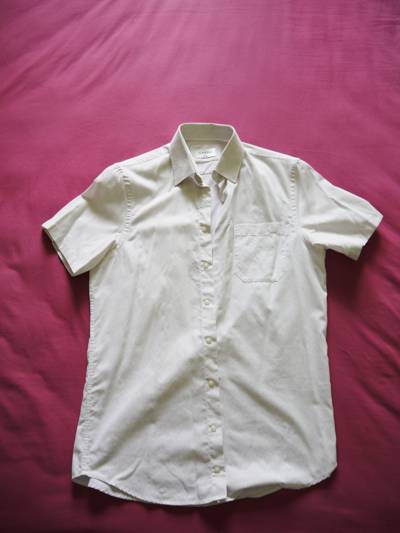
Waste category: clothes